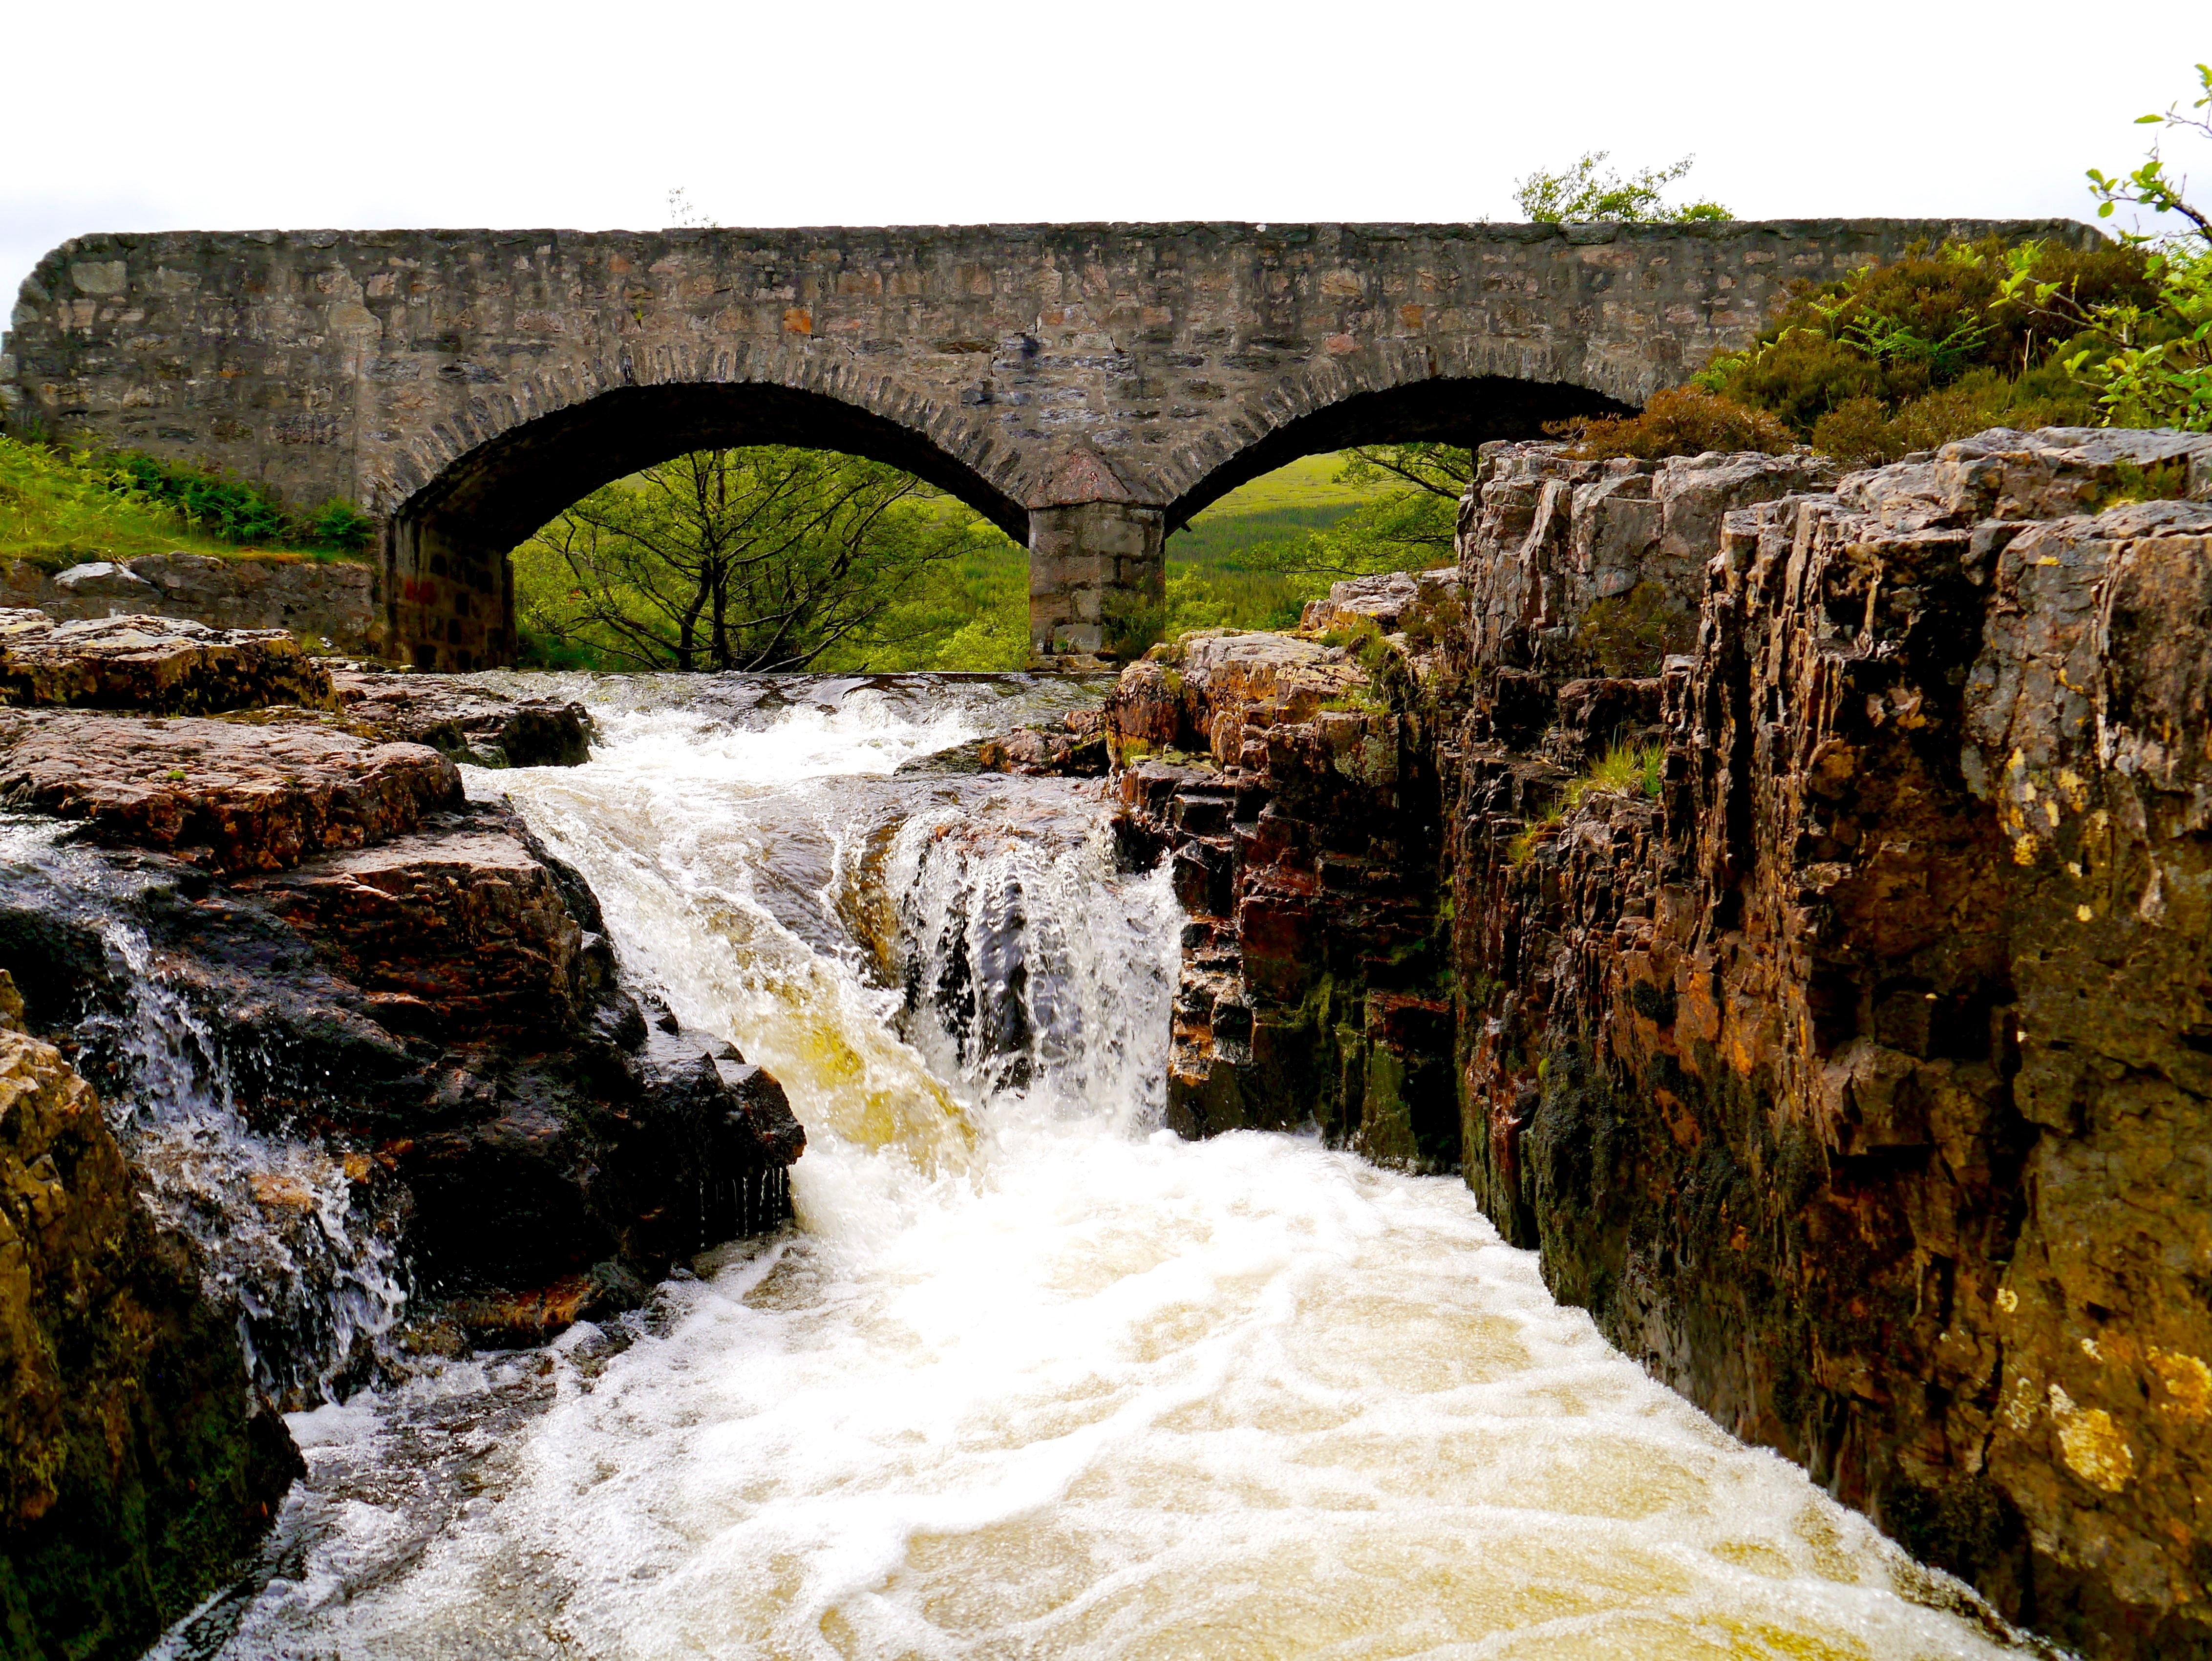
landscape, water, nature, rock, waterfall, bridge, river, stream, rapid, waterway, body of water, scotland, water feature, watercourse, force, murmur, steinig, devil's bridge